White Lion

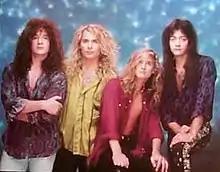
White Lion in 1989; left to right: Greg D'Angelo, Mike Tramp, James LoMenzo, Vito Bratta

White Lion is an American glam metal band that was formed in New York City in 1983 by Danish vocalist Mike Tramp and American guitarist Vito Bratta. Mainly active in the 1980s and early 1990s, they released their debut album "Fight to Survive" in 1985. The band achieved success with their No. 8 hit "Wait" and No. 3 hit "When the Children Cry" from their second album, the double platinum selling "Pride". The band continued their success with their third album, "Big Game" which achieved Gold status and their fourth album "Mane Attraction" which included a supporting tour. White Lion disbanded in 1992 and not long afterwards, their first compilation album, "The Best of White Lion" was released.